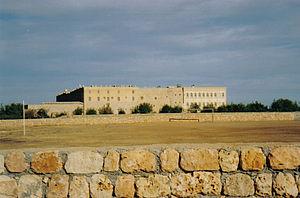
Le monastère Mor Gabriel, ou monastère Saint-Gabriel, est un monastère syriaque orthodoxe situé près de la ville de Midyat, dans la province de Mardin en Turquie. Il est parfois appelé Monastère de Qartamin.